List of Outer Hebrides

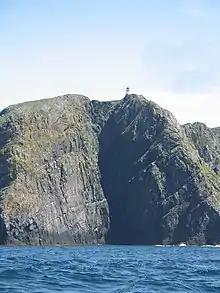
The lighthouse atop the cliffs of Sloc na Bèiste, Barra Head

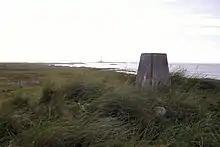
Cnoc Bhàrr on Ceann Iar is the highest point of the Monach Islands at only . Shillay can be seen in the distance.

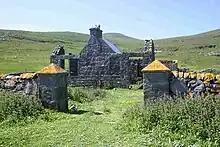
Ruins of the old school house, Mingulay

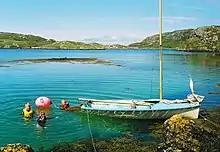
Hintinish Bay, Hellisay in summer

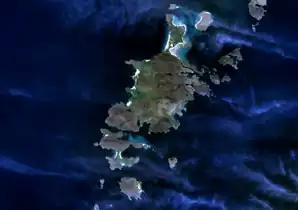
Barra from space. Eriskay is to the north at the top, with Fiaraidh, Fuday, Orosay, Gighay and Hellisay further south in the Sound of Barra. Sandray and Vatersay are to the south of Barra itself.

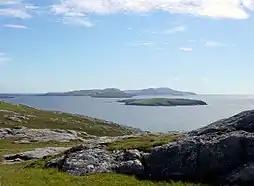
Flodday, Lingeigh and Pabbay from Vatersay

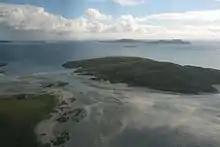
Orosay from the air, with Gighay and Hellisay beyond.

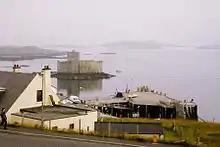
Kisimul Castle, the ancient seat of Clan MacNeil, Castlebay, Barra

This is a list of islands with an area greater than 25 hectares (approximately 37 acres). Records for the last date of settlement for the smaller uninhabited islands are incomplete, but most of the islands listed here would have been inhabited at some point during the Neolithic, Iron Age, Early Historic or Norse periods.